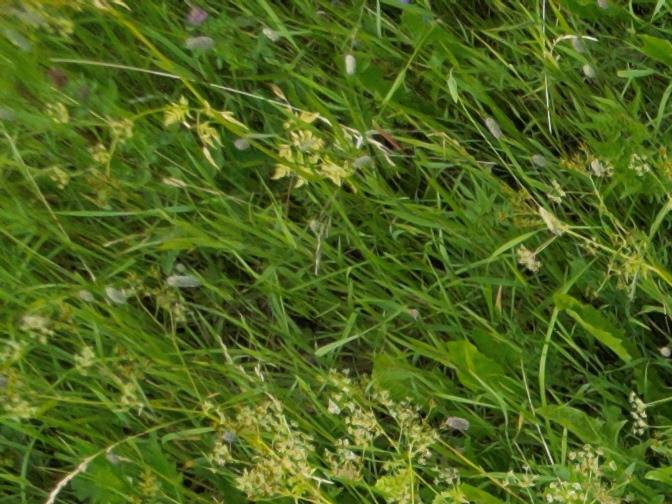
Flowers visible: yarrow flowers, yarrow flowers, yarrow flowers, yarrow flowers